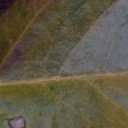
Label: Cerscospora